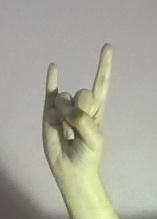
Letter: la